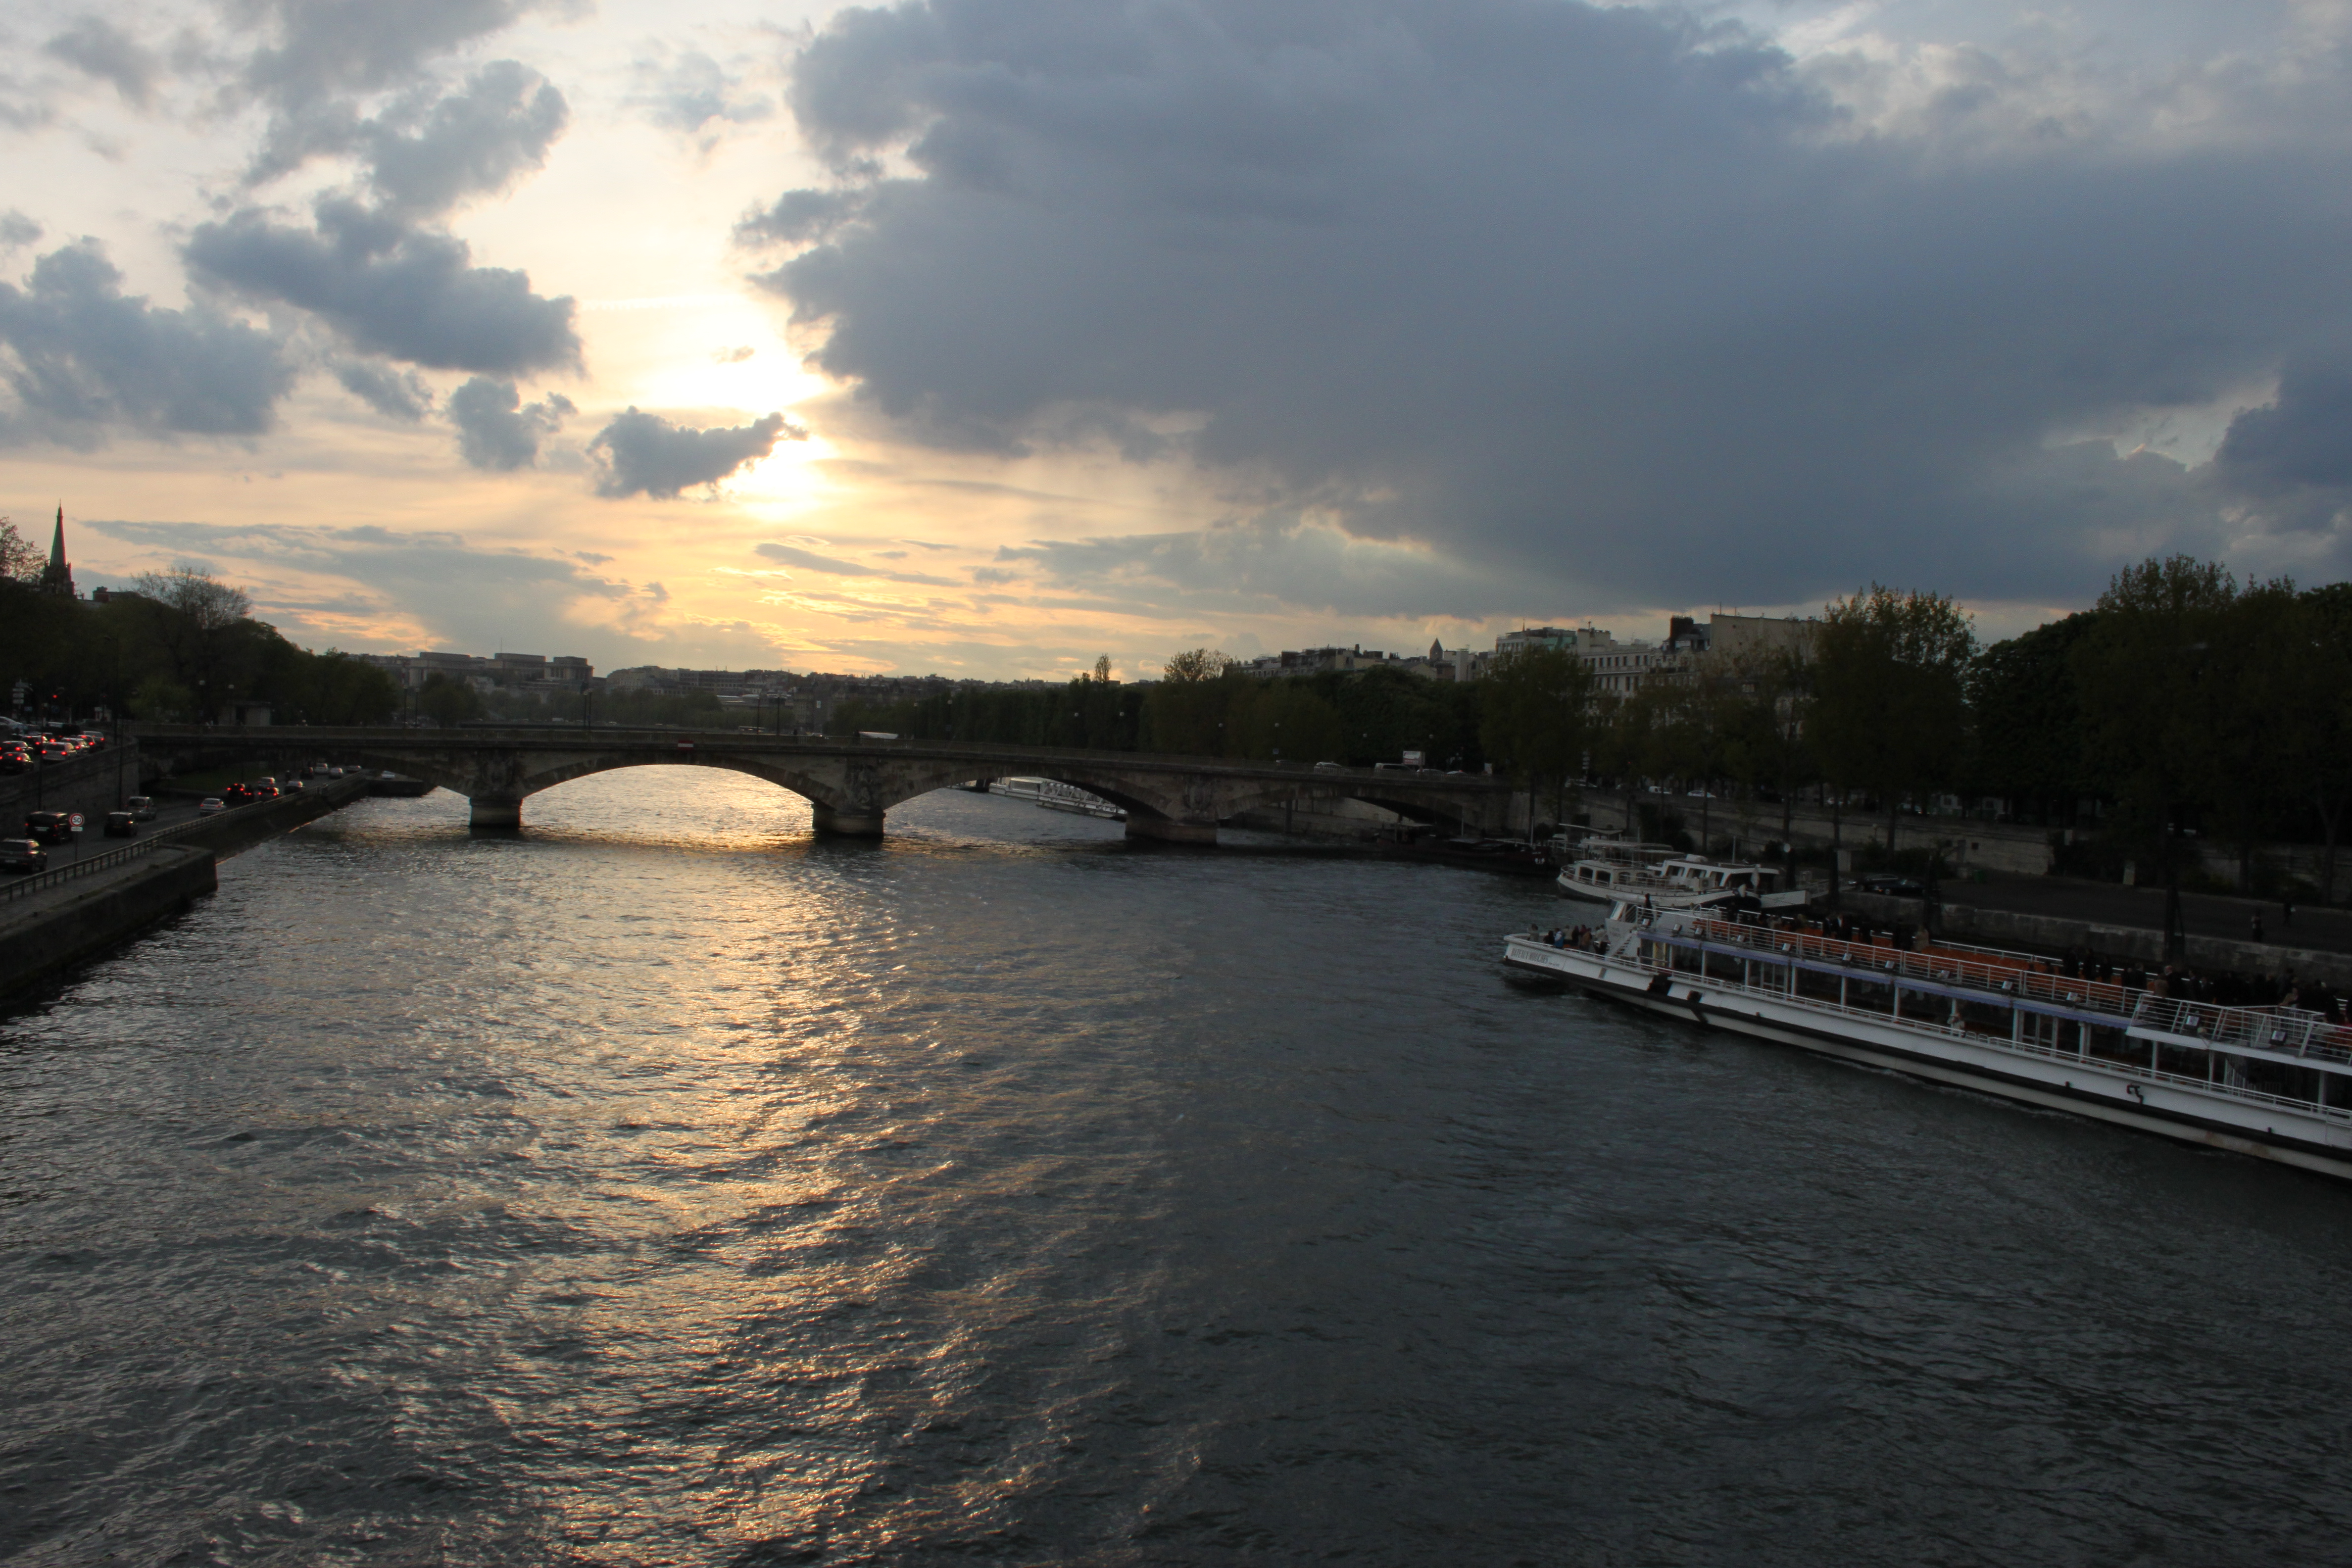
sunset, paris, waterway, sky, river, cloud, body of water, water, canal, bridge, reflection, evening, dusk, bank, morning, horizon, dawn, tree, sea, channel, reservoir, meteorological phenomenon, loch, sunlight, lake, calm, landscape, sunrise